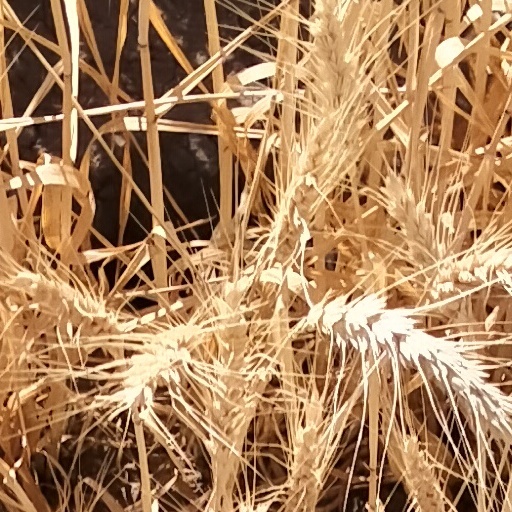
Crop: wheat